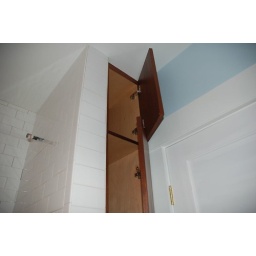
Tall cabinet in bathroom